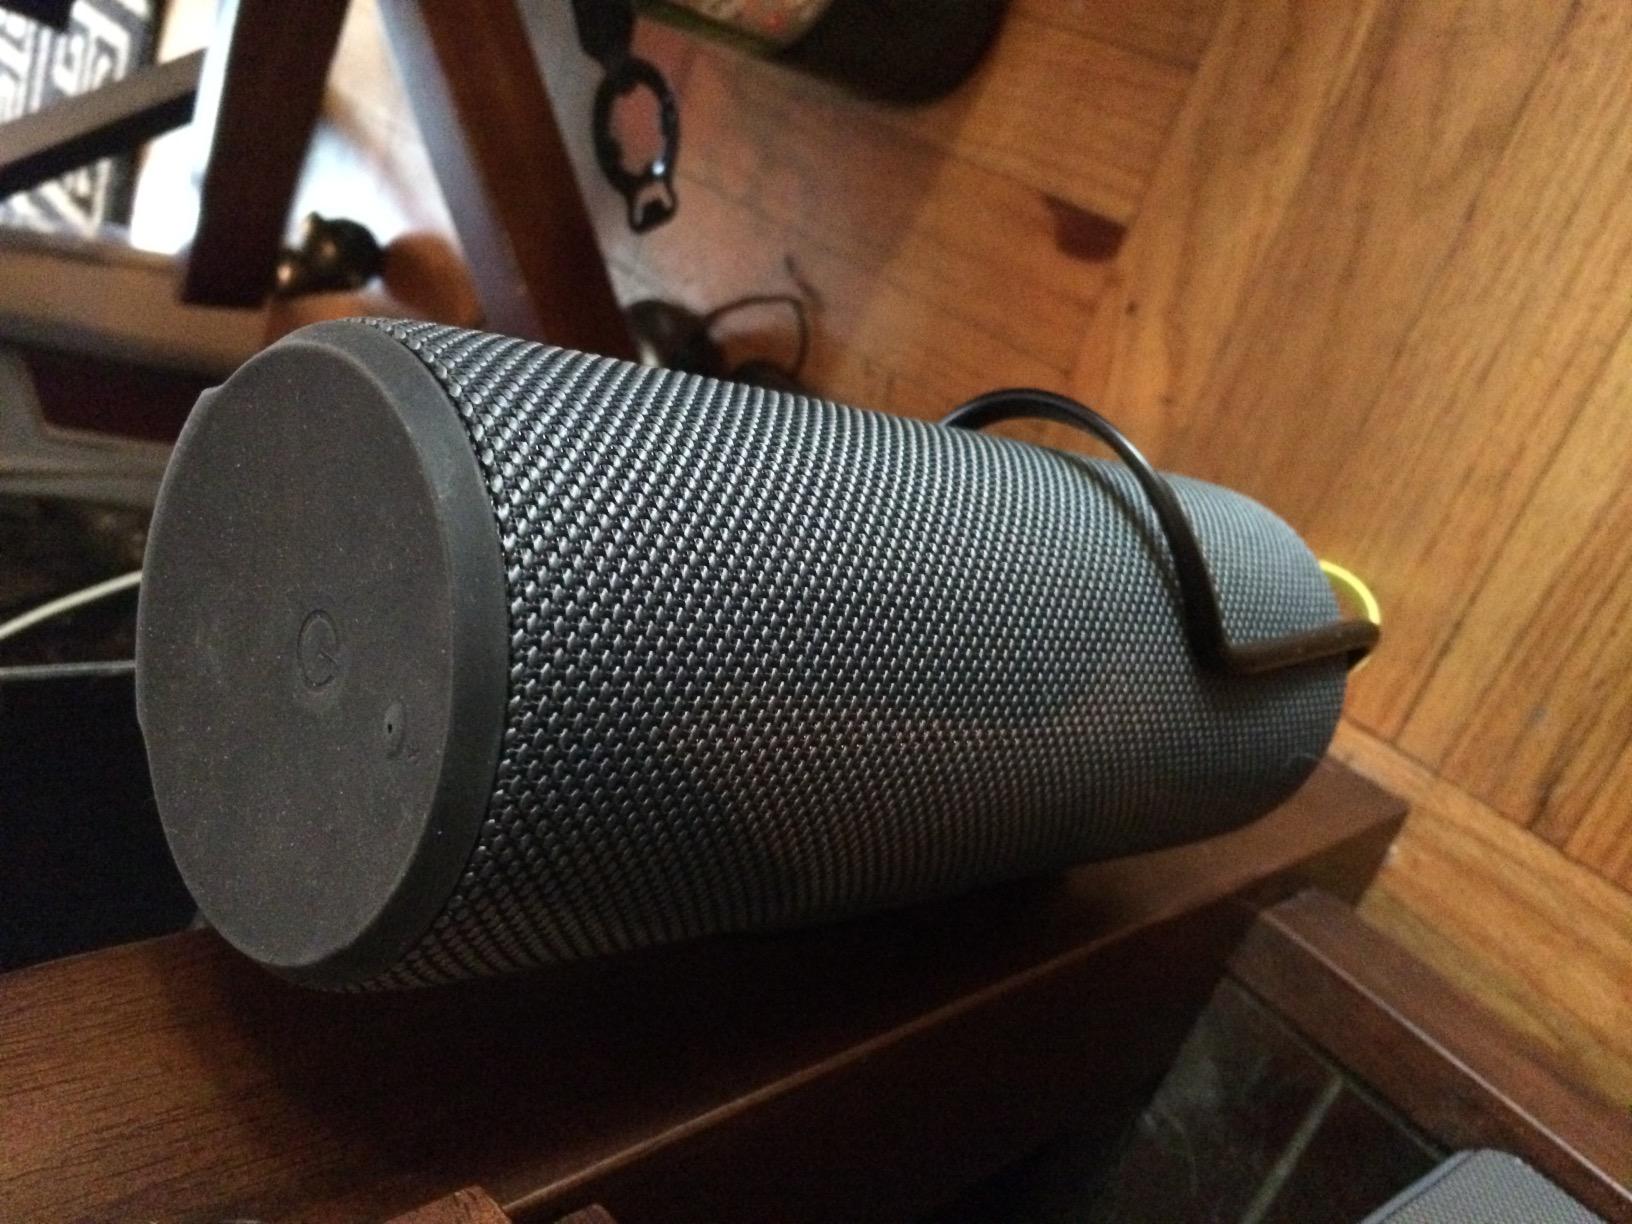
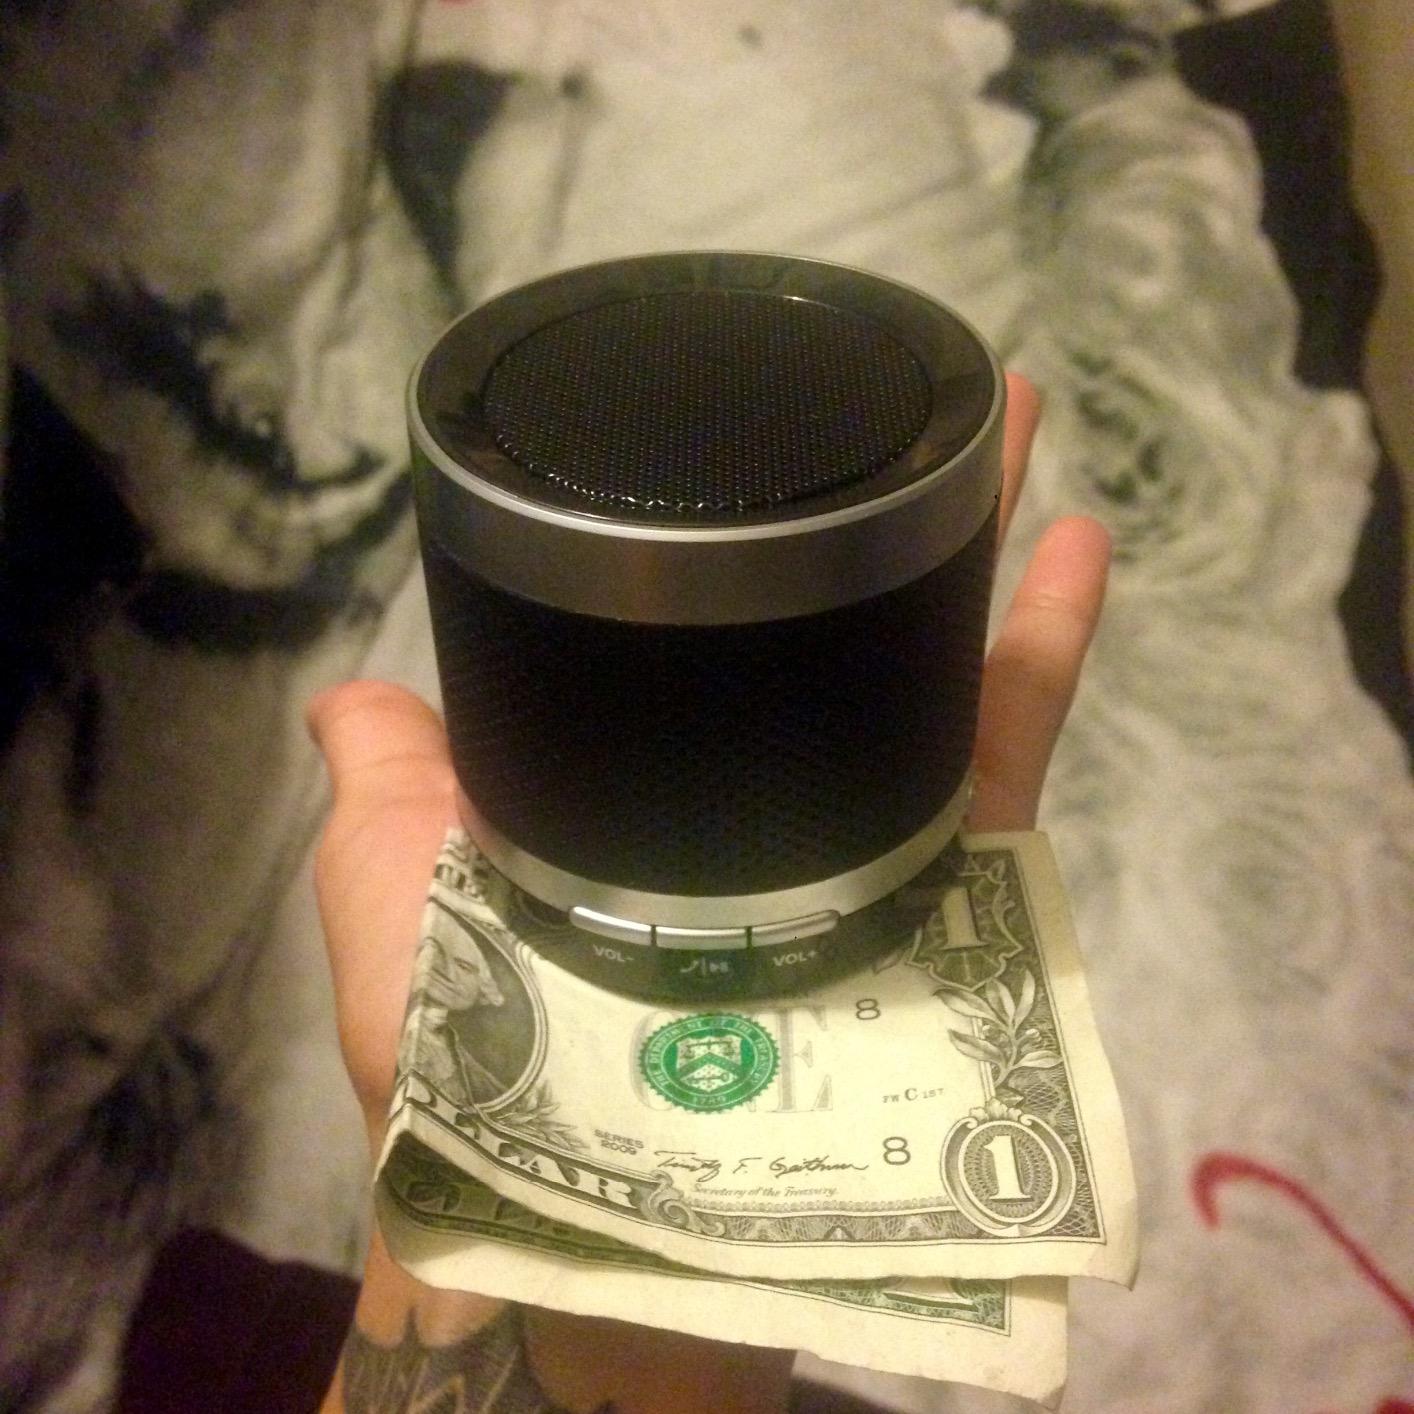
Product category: speaker
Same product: no